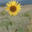
Label: sunflower